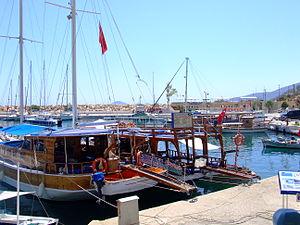
La Riviera turque est une région géographique le long de la côte méditerranéenne de la Turquie dans les provinces d'Antalya, de Muğla, d'Aydın, le sud de la province d'Izmir et la partie occidentale de la province de Mersin. La combinaison d'un climat favorable, d'une mer chaude propice à l'héliotropisme, d'une côte s'étendant sur un millier de kilomètres sur les bords de la mer Égée et de la mer Méditerranée, et d'un grand nombre de sites naturels et archéologiques, font de la Riviera turque une destination touristique internationalement reconnue.